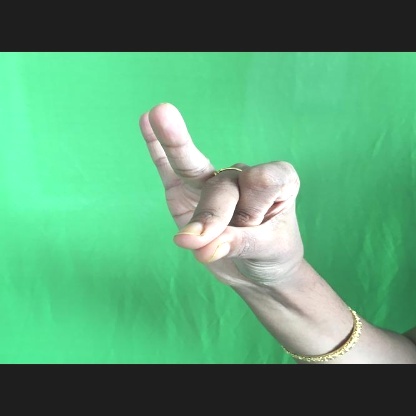
Mudra: Bramaram